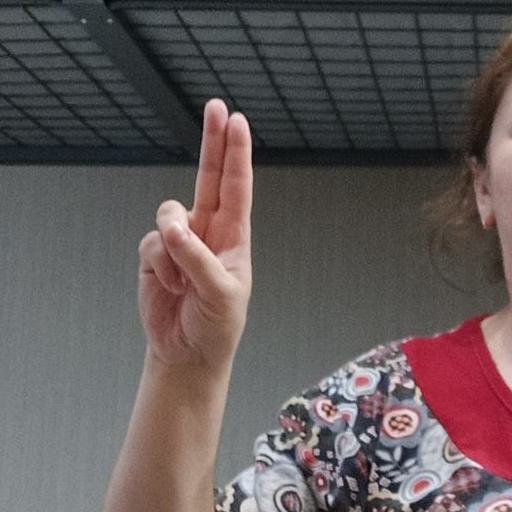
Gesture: two_up